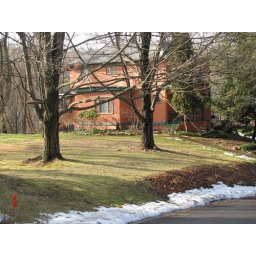
orange house in winter